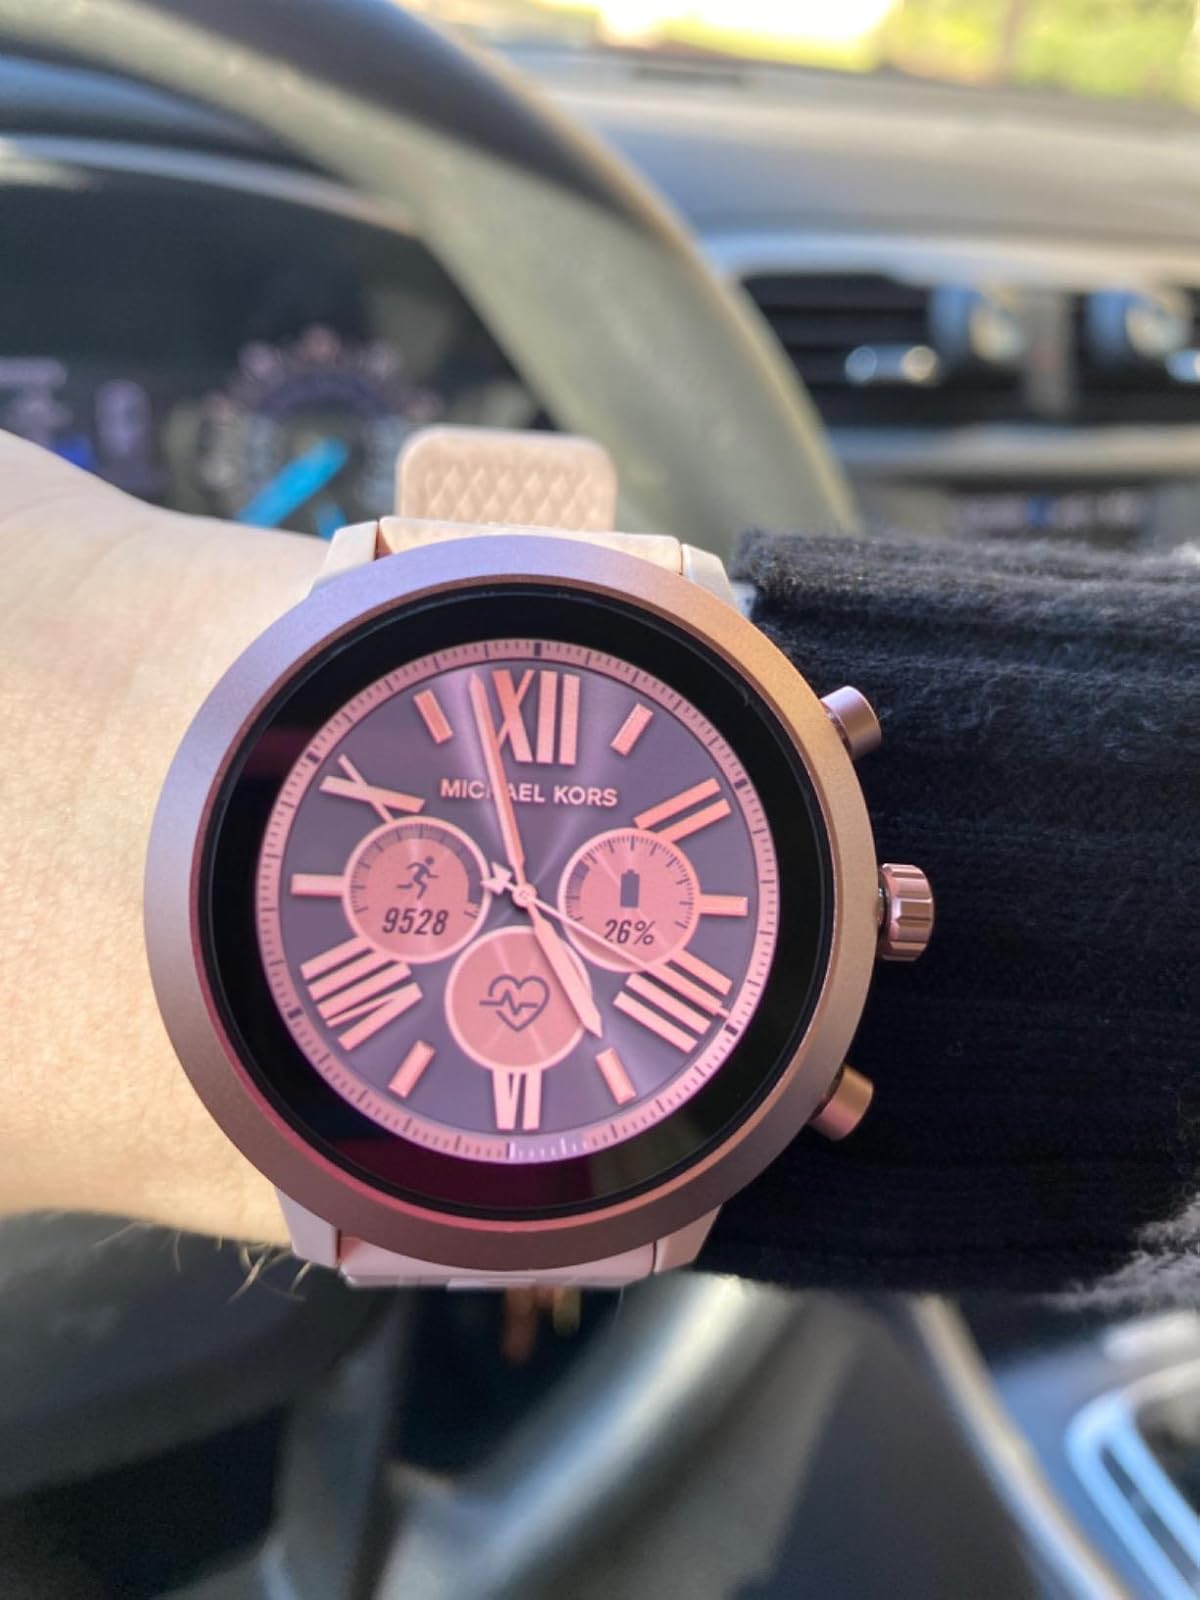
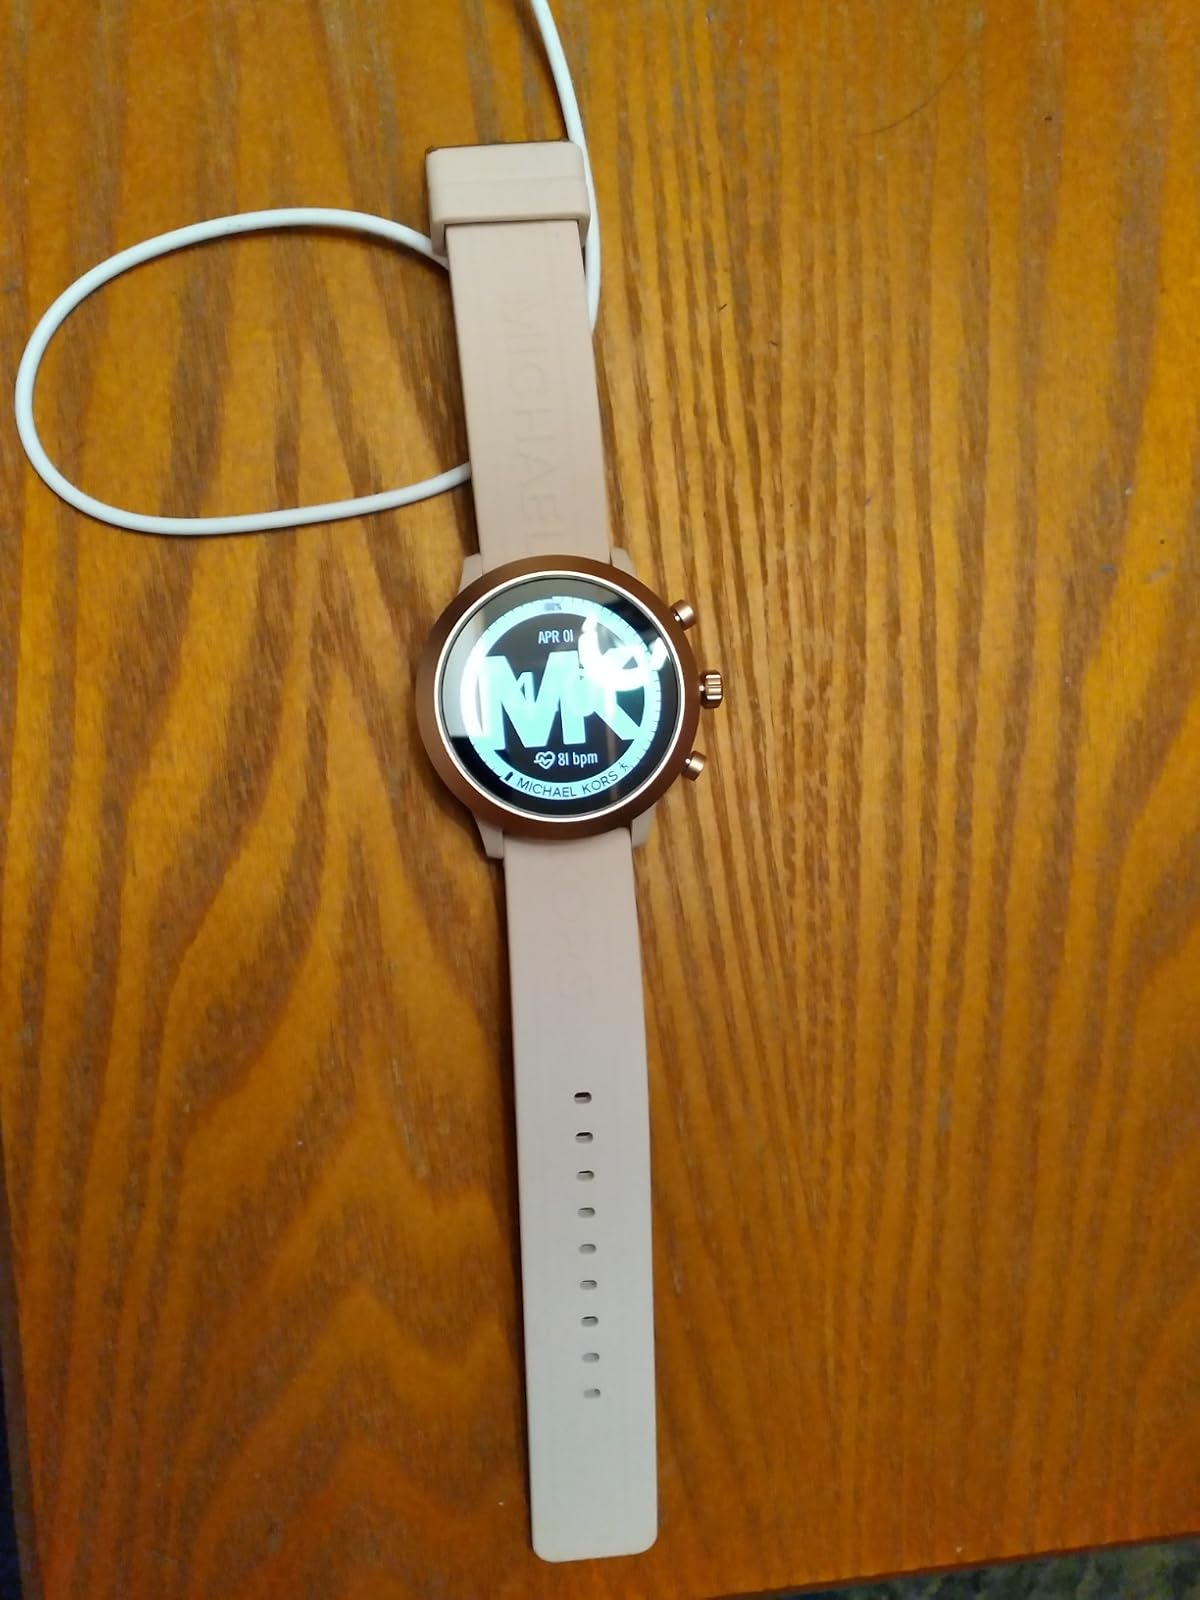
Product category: smartwatch
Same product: yes